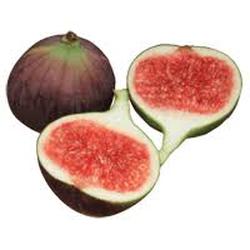
Label: Fig